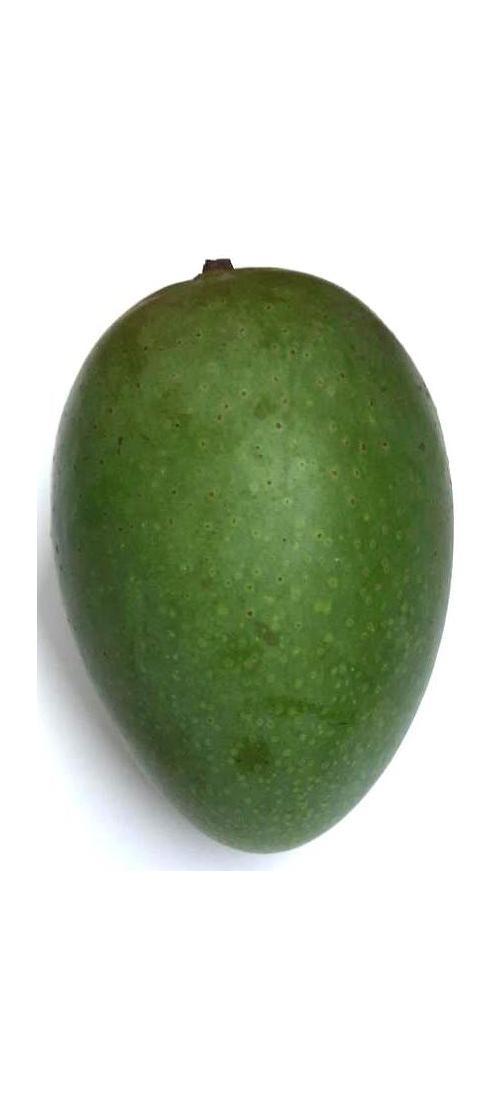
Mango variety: Ashshina Zhinuk